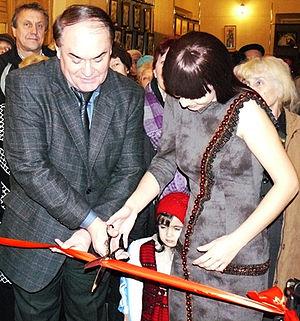
Kseniya Symonova, née en 1985, est une artiste ukrainienne réalisant des films d'animation de sable.